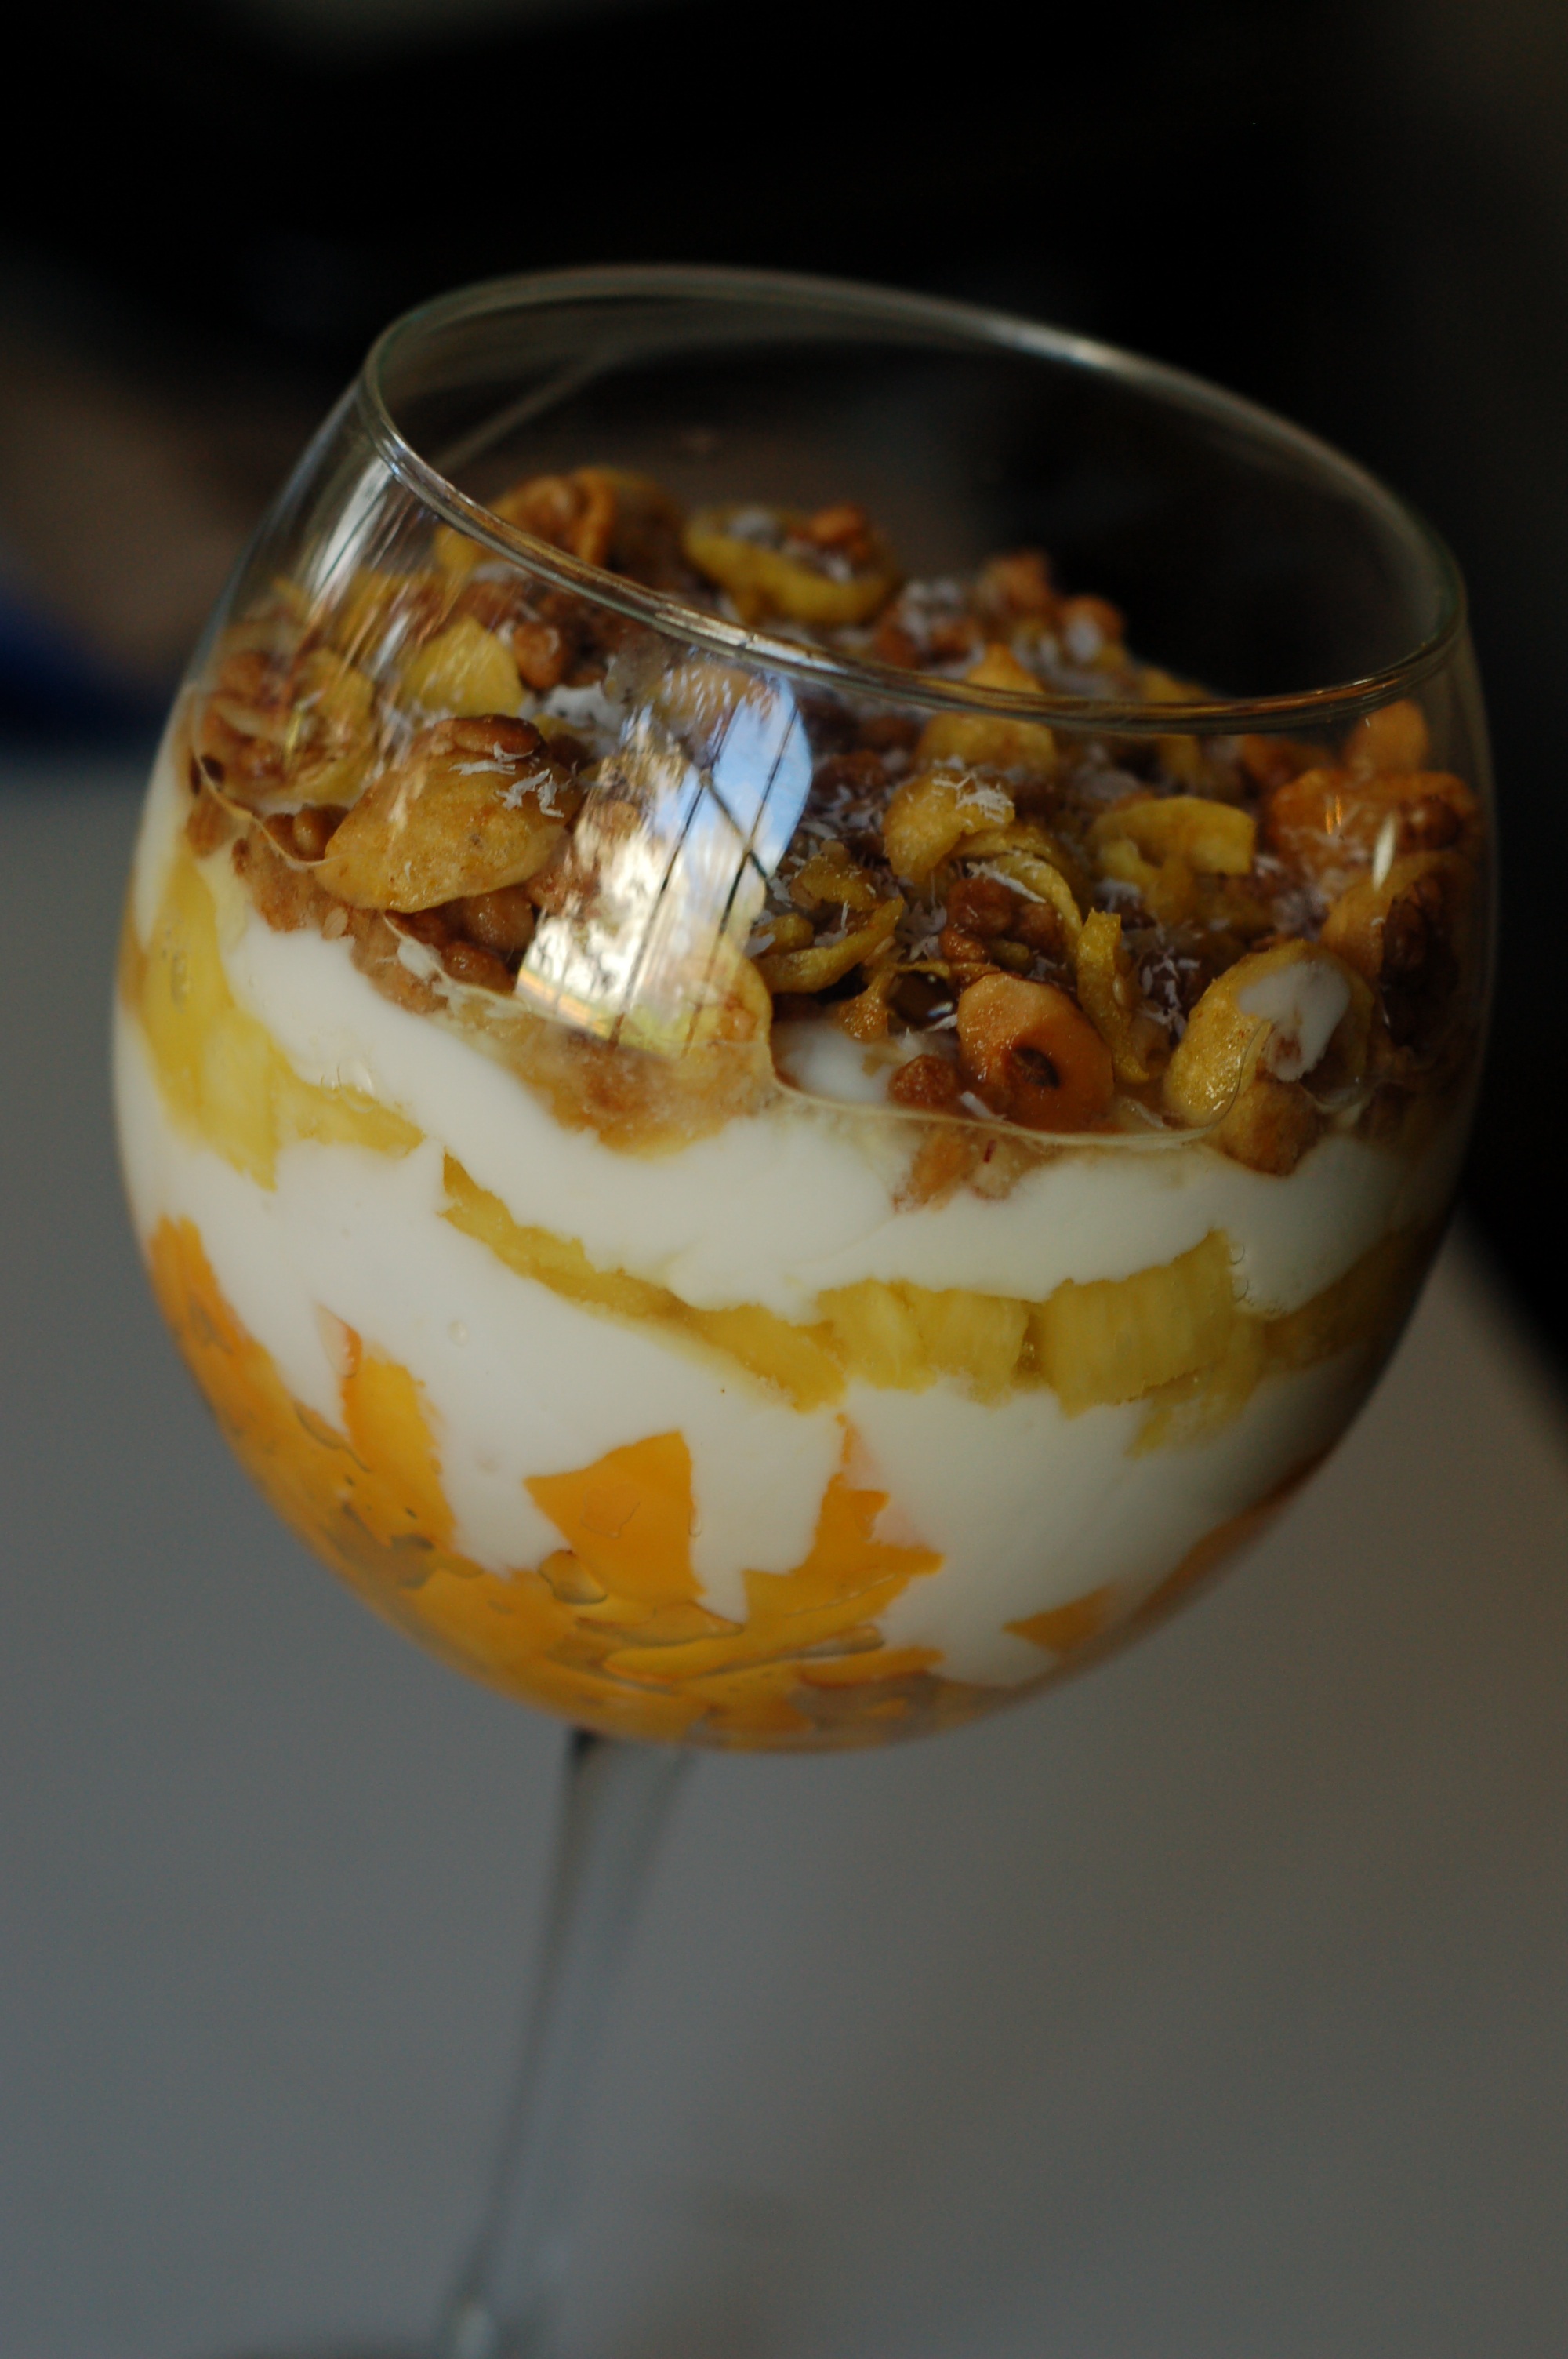
sweet, glass, dish, meal, food, produce, breakfast, dessert, cuisine, pineapple, coconut, mango, flavor, parfait, trifle